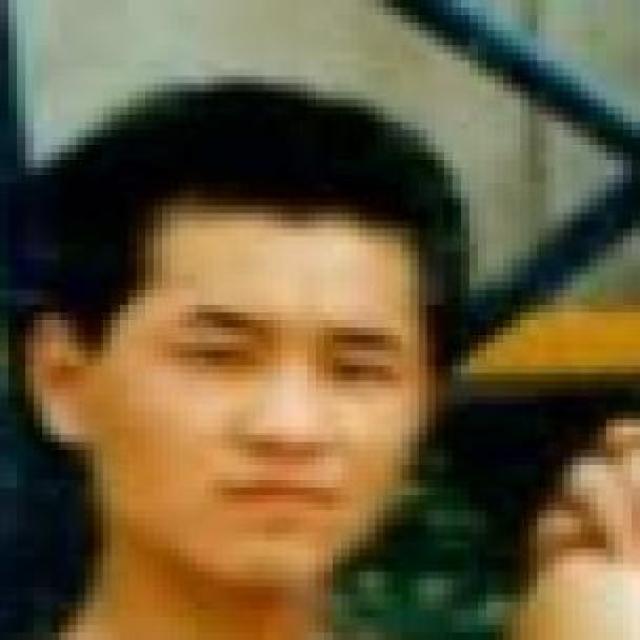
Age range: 13-20